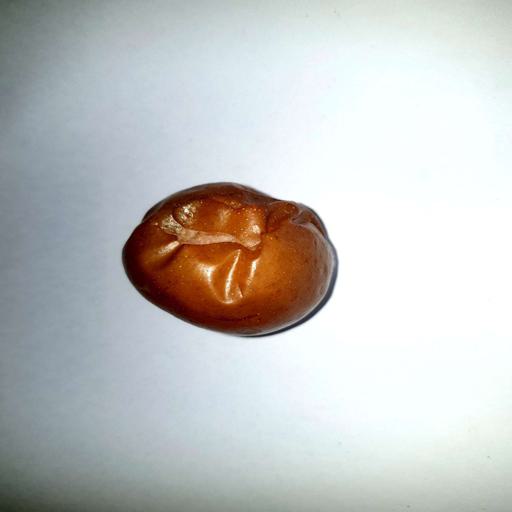
Label: bruised